Galion, Ohio

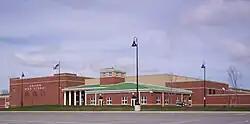
Galion High School, which opened in late 2007

The Galion City School District encompasses the entire city of Galion, graduating about 150 students annually. There are a handful of neighborhoods outside of Galion that are also included in the school district, including Blooming Grove. Galion High School serves students ranging from grades 9 through 12. The school colors are blue and orange and its athletic teams are known as the Tigers. The current high school building opened in 2007 following the demolition of the previous home of Galion High School on North Union Street.